Biblioteca Queriniana, Brescia

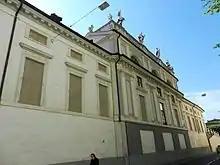
Exterior of Library with decorated roofline

The library was founded by the cardinal, who commissioned architect Antonio Marchetti to design a building for the institution. It was located at the archbishop's palace. In 1797, the Napoleonic government nationalized the library, placing it under the ownership of the commune.